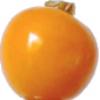
Label: Physalis 1